Jan Snellinck

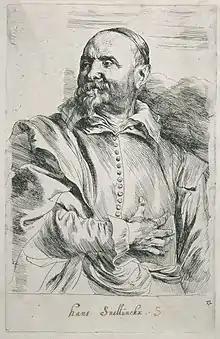
"Portrait of Jan Snellinck" by Anthony van Dyck

Jan Snellinck or Jan Snellinck (I) (c. 1548 – 1 October 1638) was a Flemish painter, draughtsman and designer of tapestries, prints and frescoes. He is known for his large altarpieces and was also recognized as a leading battle painter in his time. Snellinck was active as an art dealer and art collector.